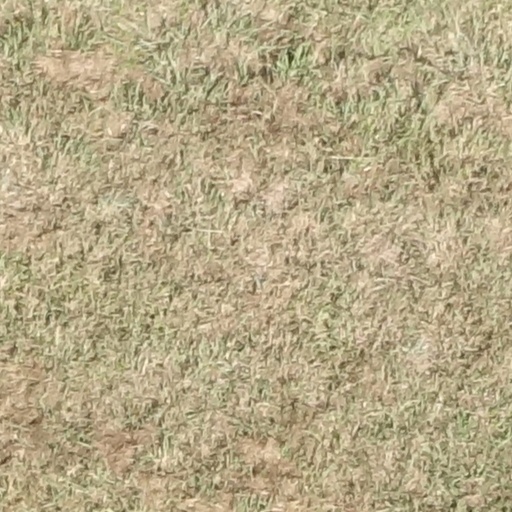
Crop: sorghum